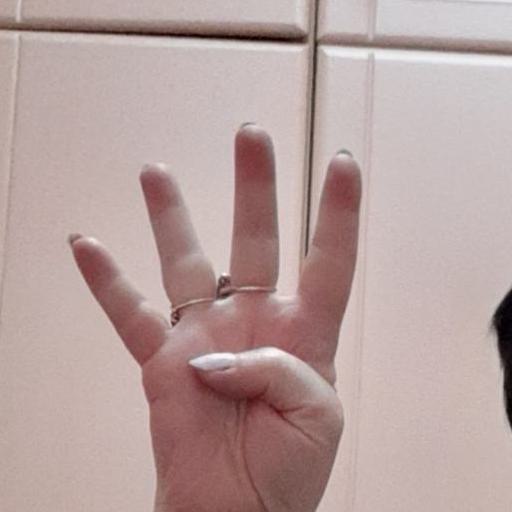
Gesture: four